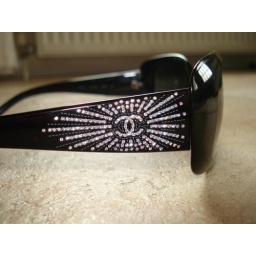
Brand New in box, never worn- have dark brown and black